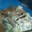
Label: frog